Federal Institute of Education, Science and Technology of Ceará

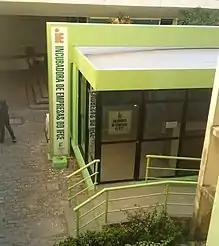
Fortaleza campus business incubator building.

The business incubator system of the IFCE started its activities with the first unit in Fortaleza in 2005. Successful cases of this incubator are the companies "AED" "Tecnologia", creator of the mototaximeter and the computer mouse for the blind, and the company "3V3" "Tecnologia", which produces agricultural automation equipment for the company "Ceará Máquinas Agrícolas" (Cemag). Currently several campuses are structuring spaces for incubation of entrepreneurial initiatives for students and former students. The access to the space that provides infrastructure for the development of companies is done through a specific edict, in each offering campus. In 2016 the IFCE incubators became an institutional policy with the approval of a unified regiment for all campuses. In 2017 IFCE established a partnership with the Federation of Industries of the State of Ceará (FIEC) to incubate innovative business ideas from students of the institution.